Serbs in Germany

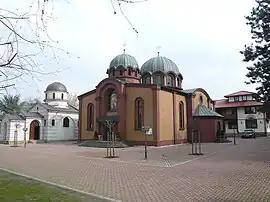
Cathedral of Saint Sava in Düsseldorf, seat of the Serbian Orthodox Eparchy of Düsseldorf and all of Germany

Serbs in Germany refers to persons living in Germany who have total or partial Serbian ancestry. They form the seventh largest group of foreigners in Germany.